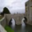
Label: bridge